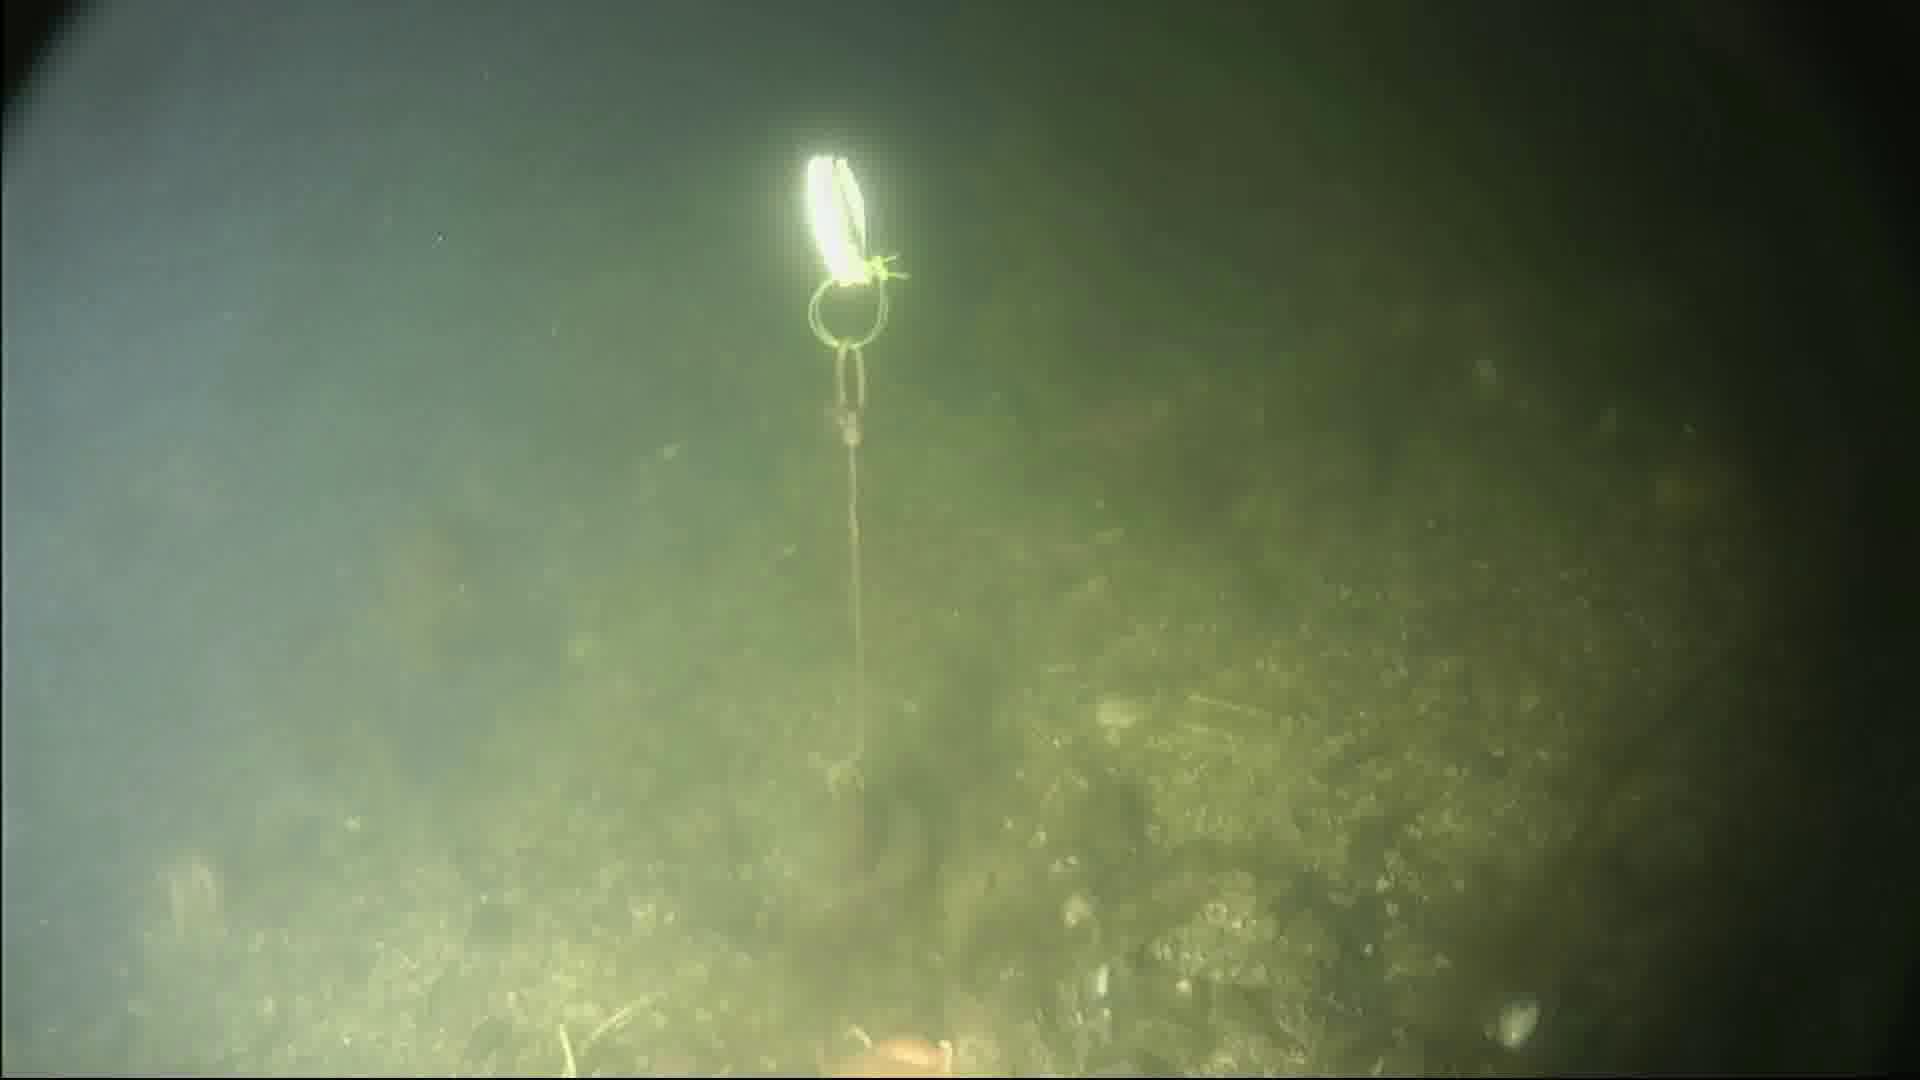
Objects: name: starfish